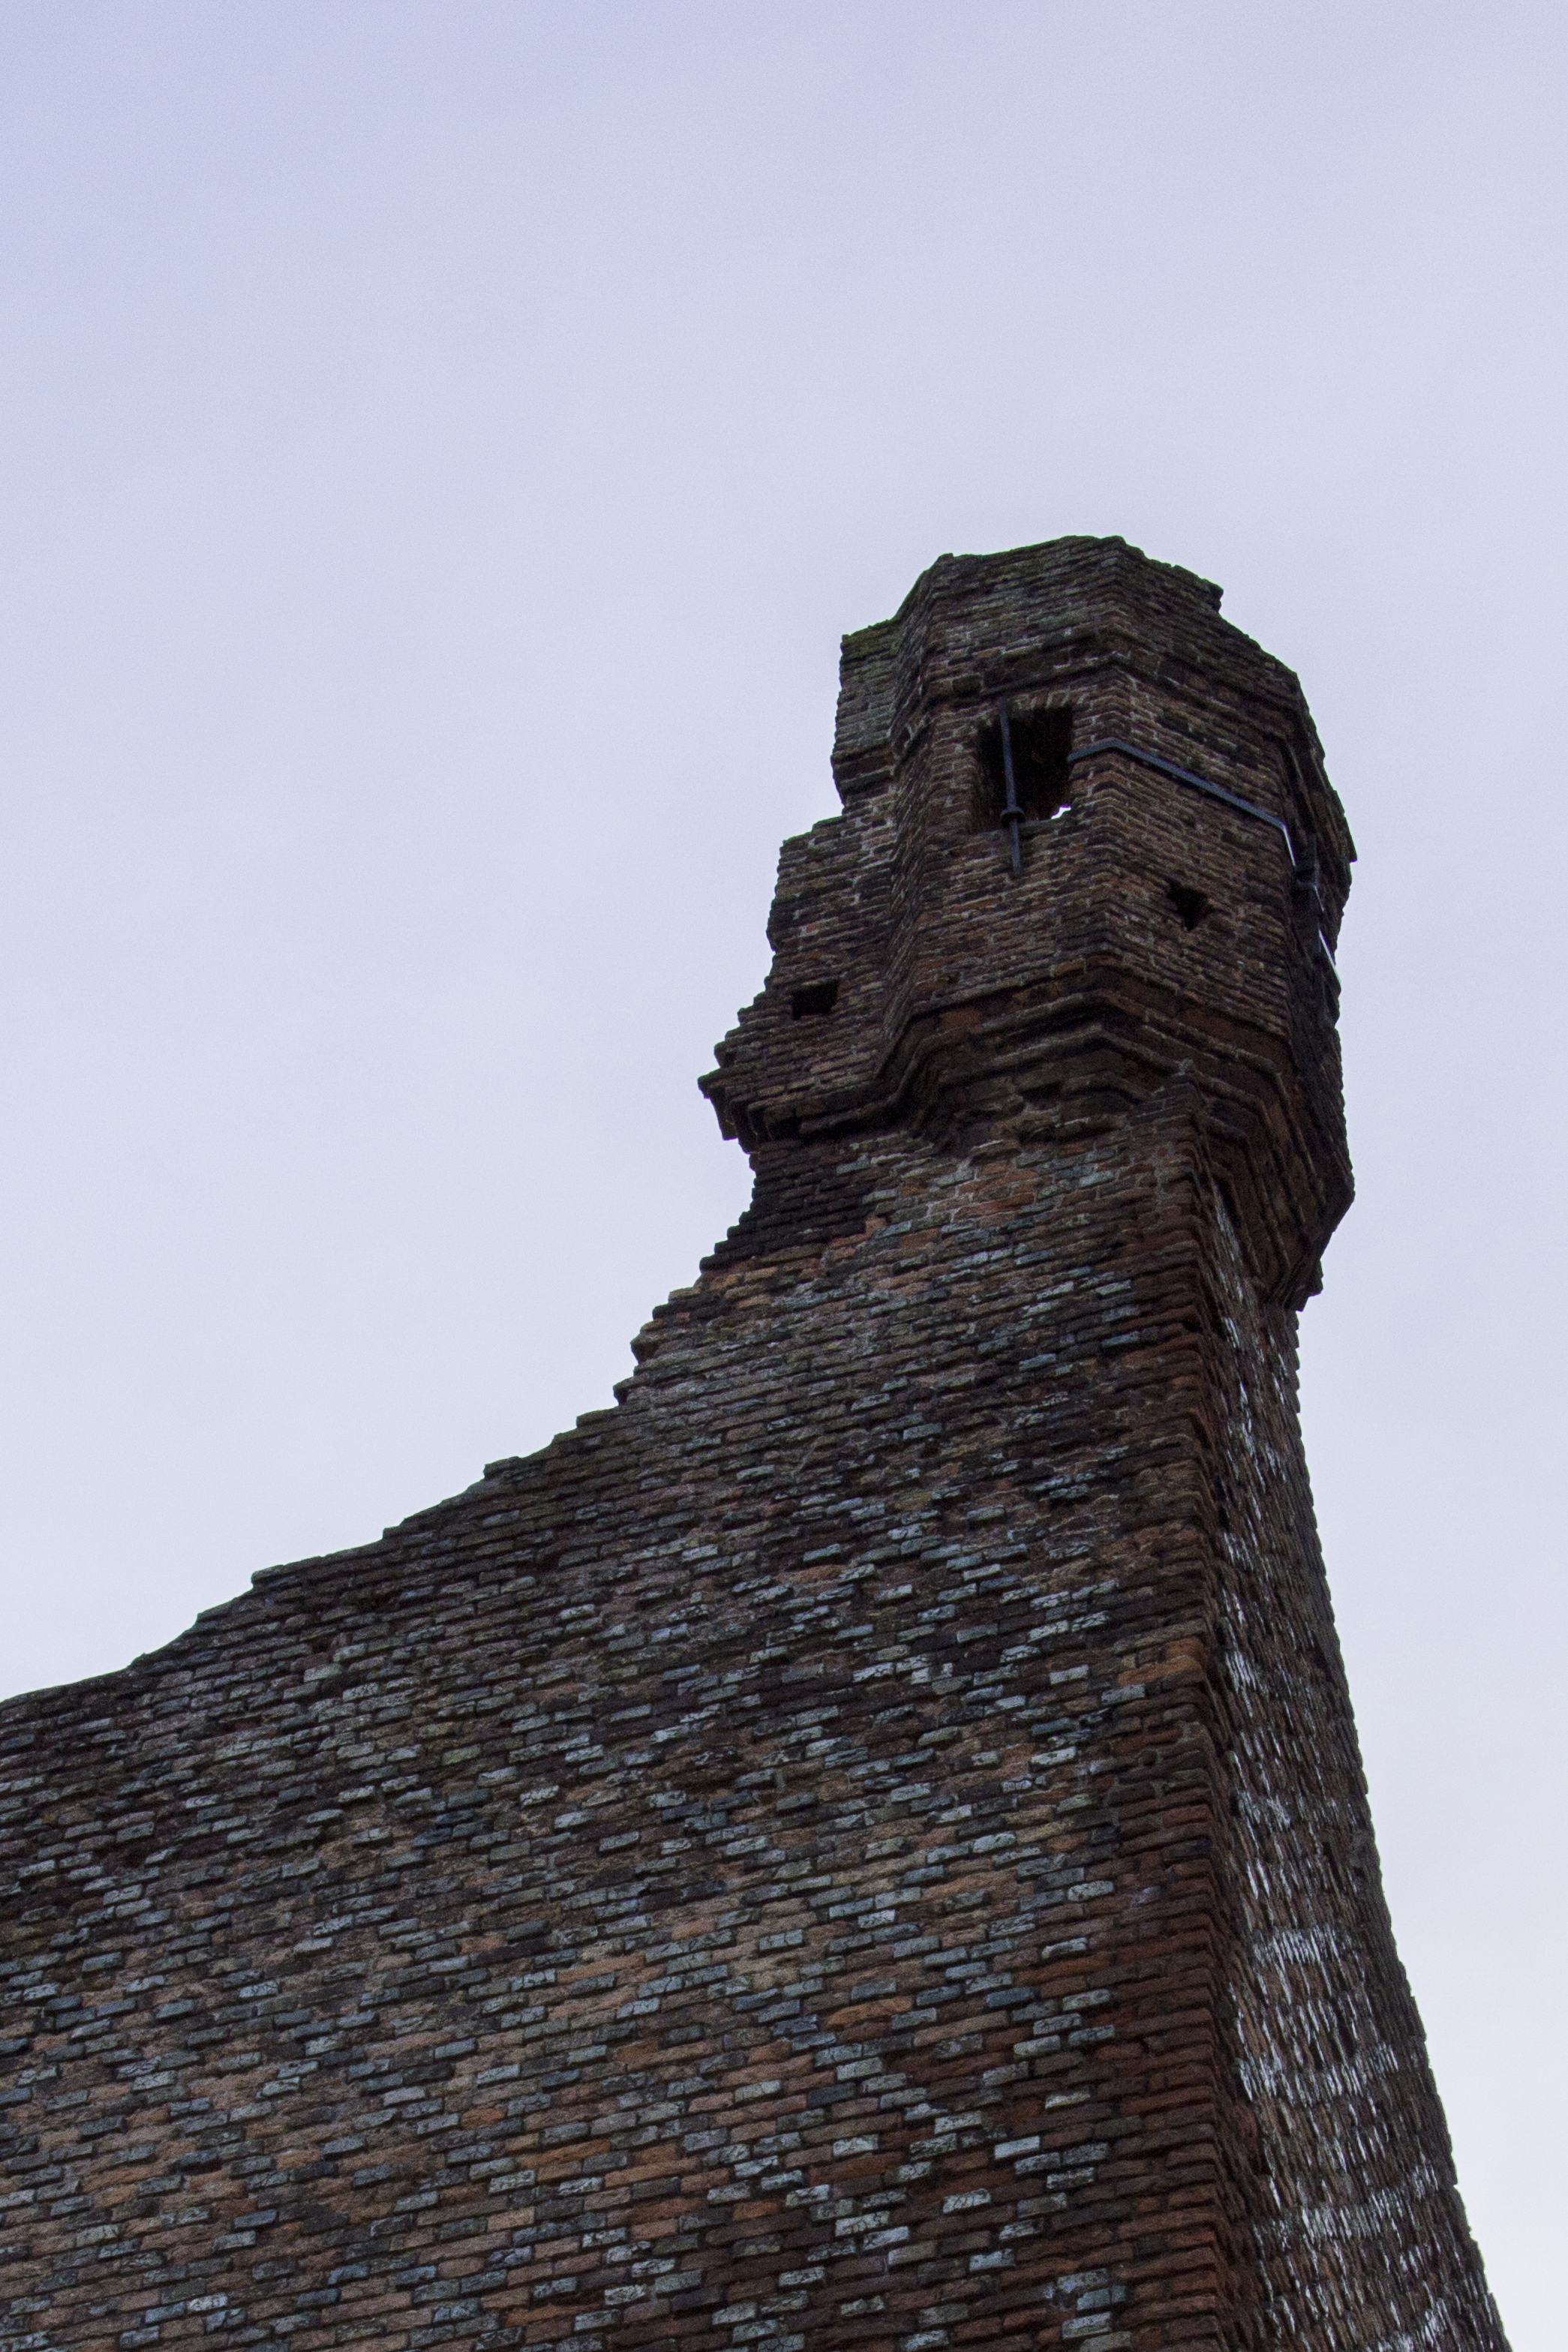
outdoor, rock, architecture, wood, photography, building, urban, monument, photo, statue, tower, landmark, nikon, historic, sculpture, art, holland, nederland, netherlands, temple, dutch, outdoorphotography, picture, photograph, fotos, foto, fotografie, urbanphotography, ruine, kasteel, monolith, paulvandevelde, pdvandevelde, padagudaloma, dordrecht, stadsfotografie, nederlandinfotos, historisch, stadswandeling, architectuur, pvdvfotografie, pdvandeveldedordrecht, diep, rondjedordt, dedordtevaer, dutchphotography, nederlandsefotografie, dutchphotogaraphy, totallydutch, fotografienederland, hollandsefotografie, fotografieholland, dordtmonumenteel, fotosdordrecht, fotosvandordrecht, erfgoedcentrumdiep, openmonumentendag, fotovandeweek, dordrechtmonumenteel, huistemerwede, dani lvandemerwede, ancient history, paulvandeveldedordrecht, regionaalarchiefbeeldbank, hetgeheugenvannederland